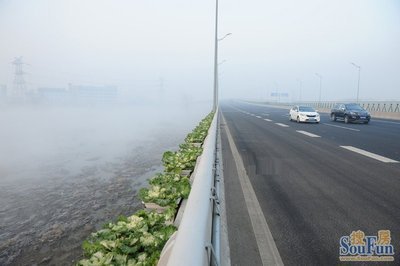
Weather: foggy or hazy